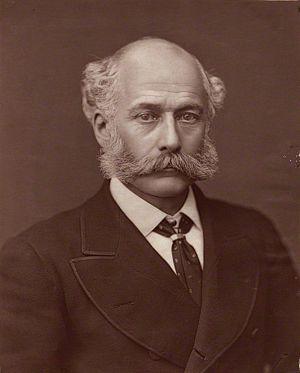
Le rôle du président est de représenter l'institution et de promouvoir la profession d'ingénieur civil auprès du public.